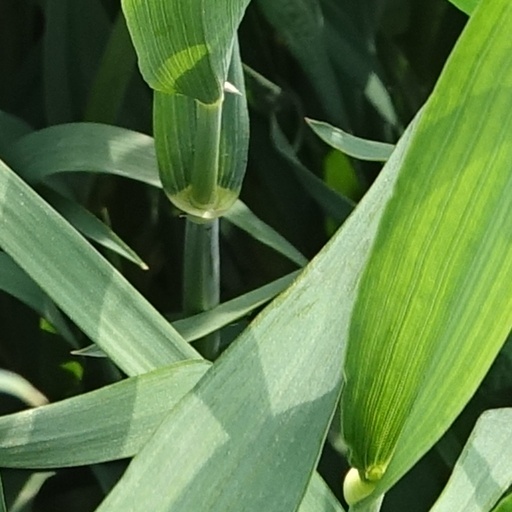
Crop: wheat